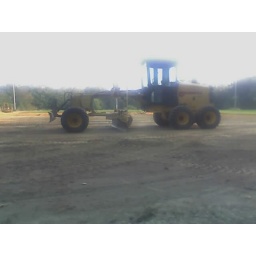
Truck in ball field